Robert Lambert (academic)

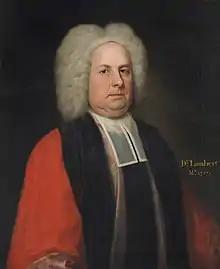
Robert Lambert by John Theodore Heins

Robert Lambert, D.D. (b Beverley 21 April 1677 - d Cambridge 25 January 1735) was a priest and academic in the second half of the 18th and the first decades of the 19th centuries.